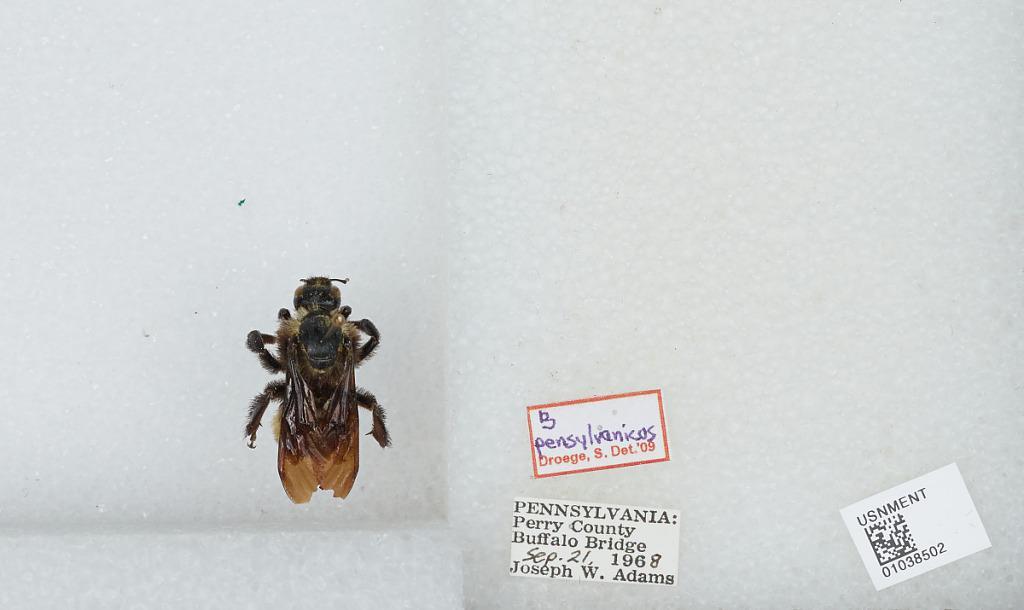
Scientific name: Bombus (Fervidobombus) pensylvanicus pensylvanicus (De Geer)
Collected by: J. Adams
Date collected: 1968-9-21
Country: United States
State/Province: Pennsylvania
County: Perry
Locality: Buffalo Bridge
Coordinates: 40.4567, -76.9736
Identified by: Droege, S. W.